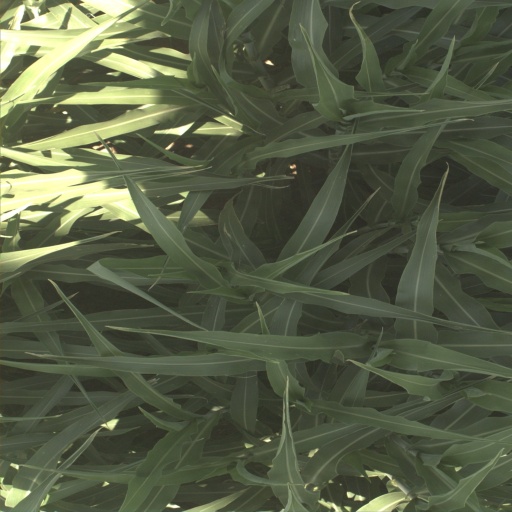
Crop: sorghum